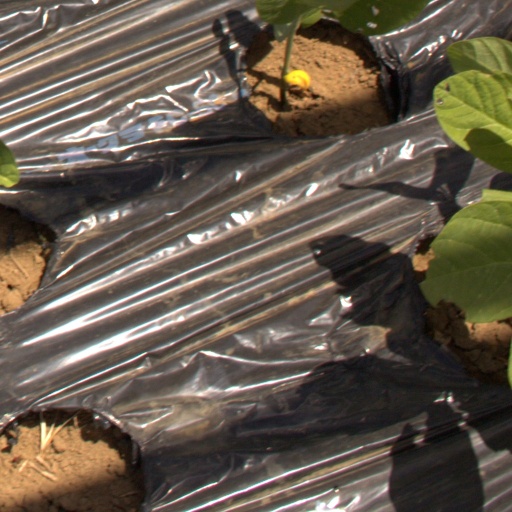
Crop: Jerusalem artichoke